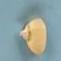
Maize quality: Good